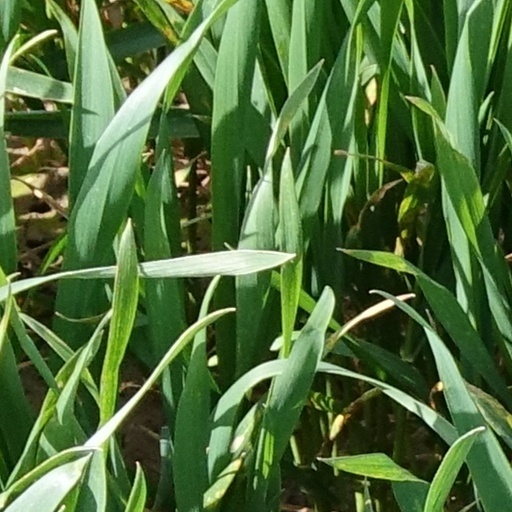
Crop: wheat